Fontaine-Notre-Dame, Nord

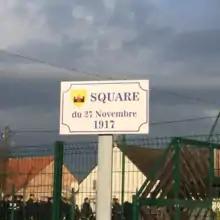
Sign marking Square du 27 Novembre 1917 on the site of the old railway station at its official opening on 25 November 2017

General Julian Byng decided to make one more effort on 27 November to try to recapture Fontaine-Notre-Dame and the neighbouring Bourlon Wood, despite the reservations of divisional commander Major-General Fielding who described the idea as, "a dangerous and impracticable undertaking for which there could be no kind of justification."